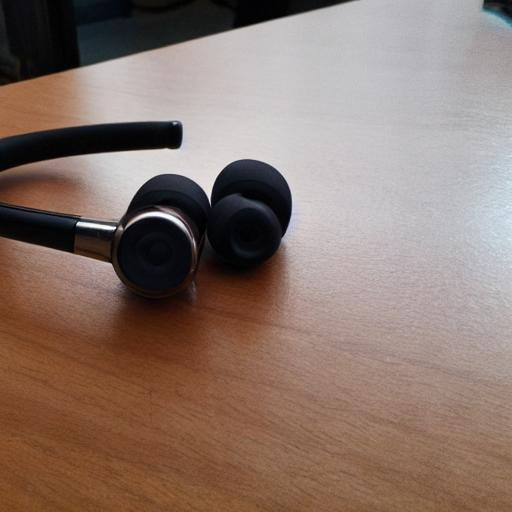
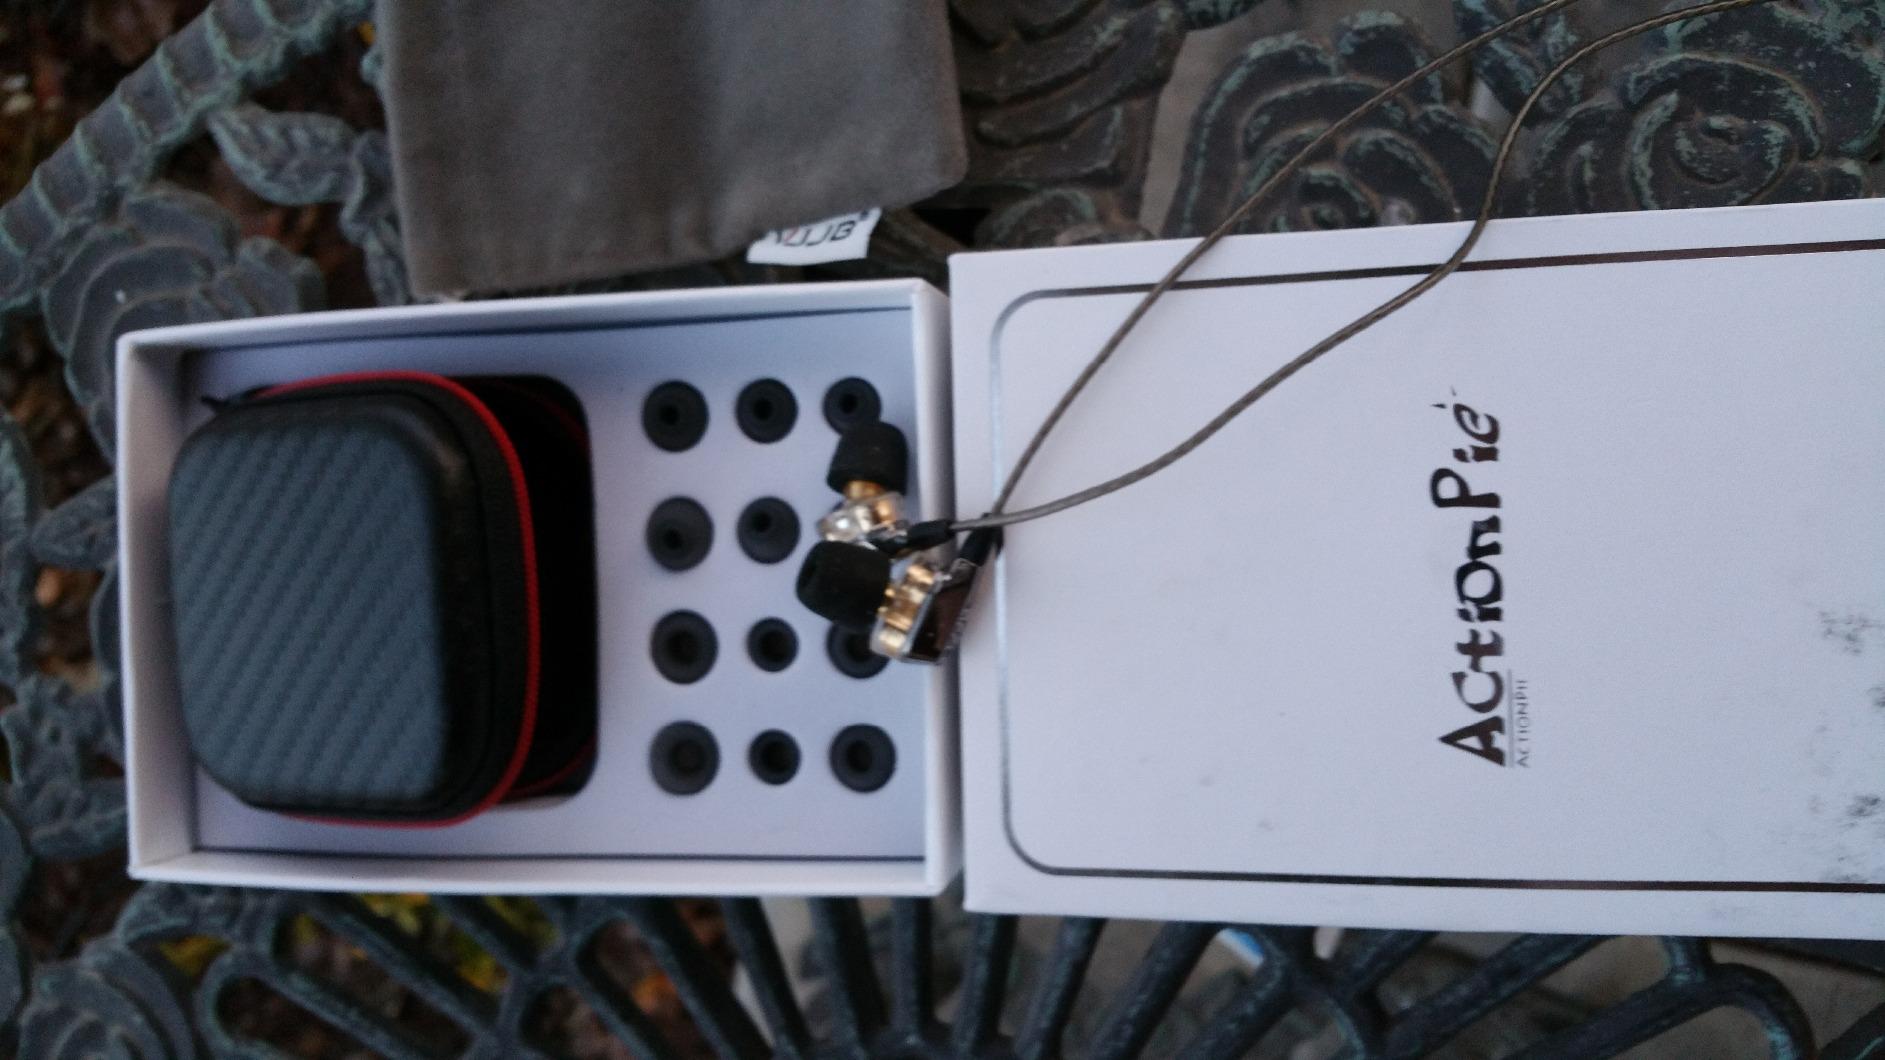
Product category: headphones
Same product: no